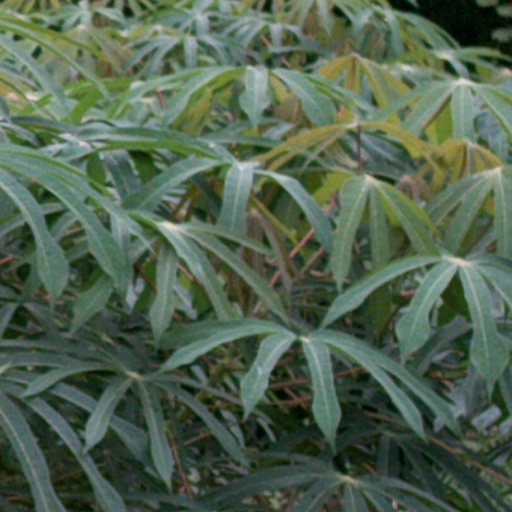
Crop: cassava